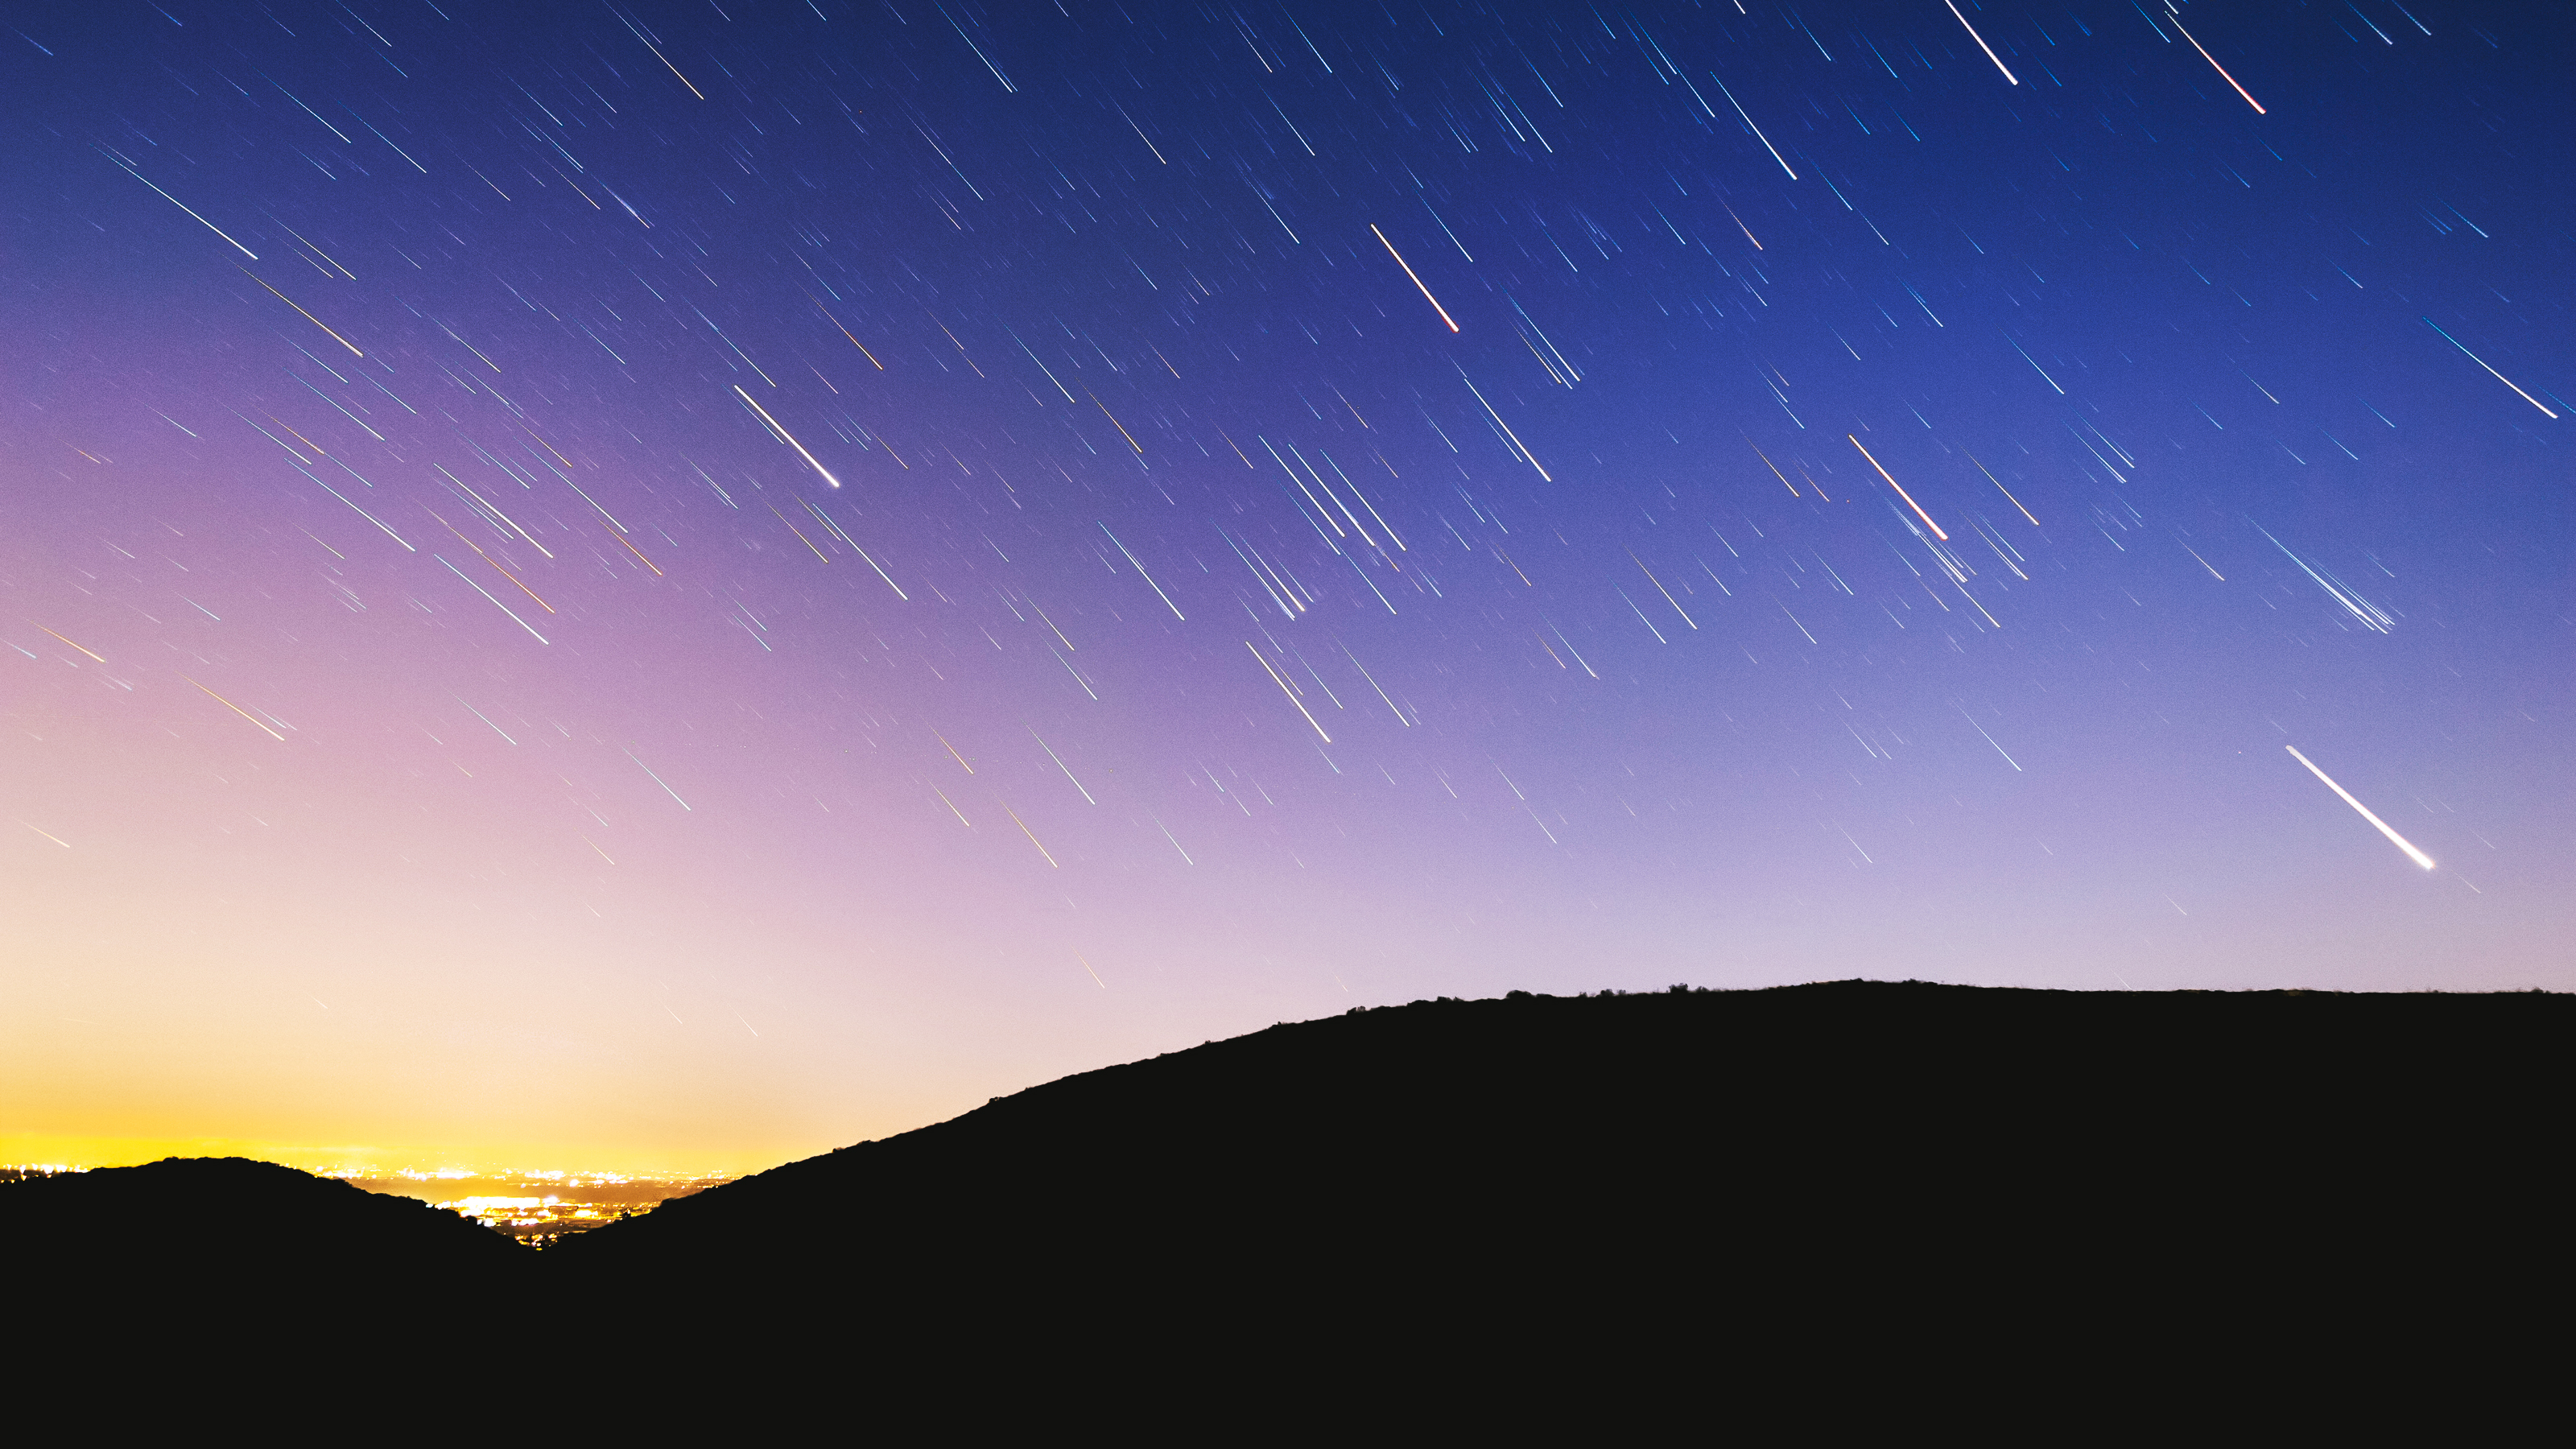
horizon, sky, night, star, dawn, atmosphere, dusk, space, long exposure, astronomy, stars, time lapse, astronomical object